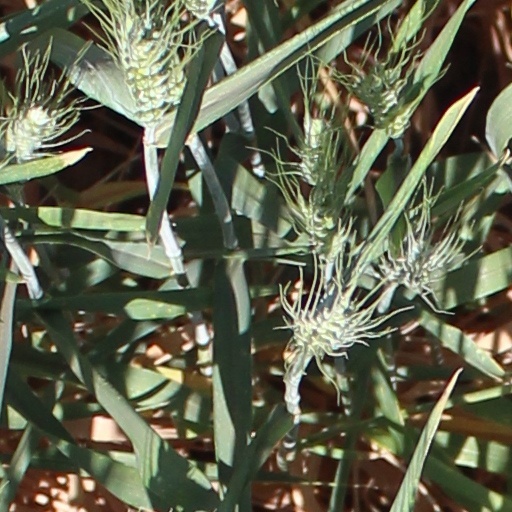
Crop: wheat